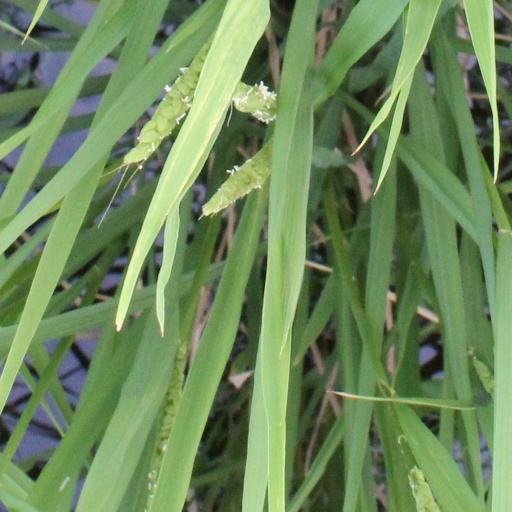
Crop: rice